Neurosis (band)

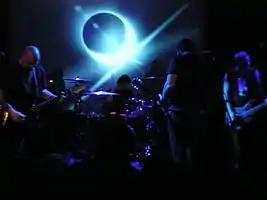
Neurosis live in 2008

With "The Word as Law", Neurosis began to transition from the rapid-fire hardcore punk of "Pain of Mind" to the more experimental sound of "Souls at Zero", which featured slower tempos, unorthodox song structures, and guest performers on instruments like trumpet, violin and flute. The album would ultimately prove critical in the development of the post-metal genre and atmospheric sludge metal. Neurosis' signature sound came into full force with "Enemy of the Sun", with "The Quietus" observing that "at the time few could have predicted this black hole of agonizingly precise metal riffs, unnerving backmasking, industrial folkisms and extensive sampling".